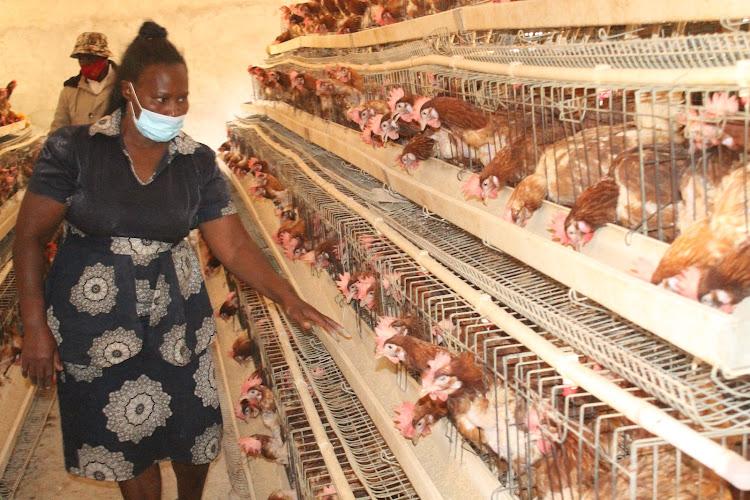
Banda kubwa lililo na kuku wenye rangi ya kahawia, waliowekwa katika vichanja huku vichanja hivyo vikiwa vimezungushiwa nyavu. Na ndani ya banda hilo wakionekana watu watatu, mmoja akiwa amevaa nguo nyeusi na barakoa katika uso wake.